Brighstoneus

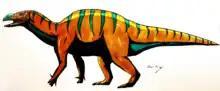
Life reconstruction of "B. simmondsi"

The describing authors indicated some distinguishing traits. Two of these were autapomorphies, unique derived characters, in this case relative to the Iguanodontia as a whole. The maxillary teeth (of the upper jaws) have a main ridge on the inner side with in front of it secondary ridges. Behind the nostril, the nasal bone is expanded to a swollen "bulla" with convex sides. The ridged inner maxillary tooth sides are shared with an as yet unprepared specimen from Wight, IWCMS 2001.445, that is possibly referable to "Brighstoneus".